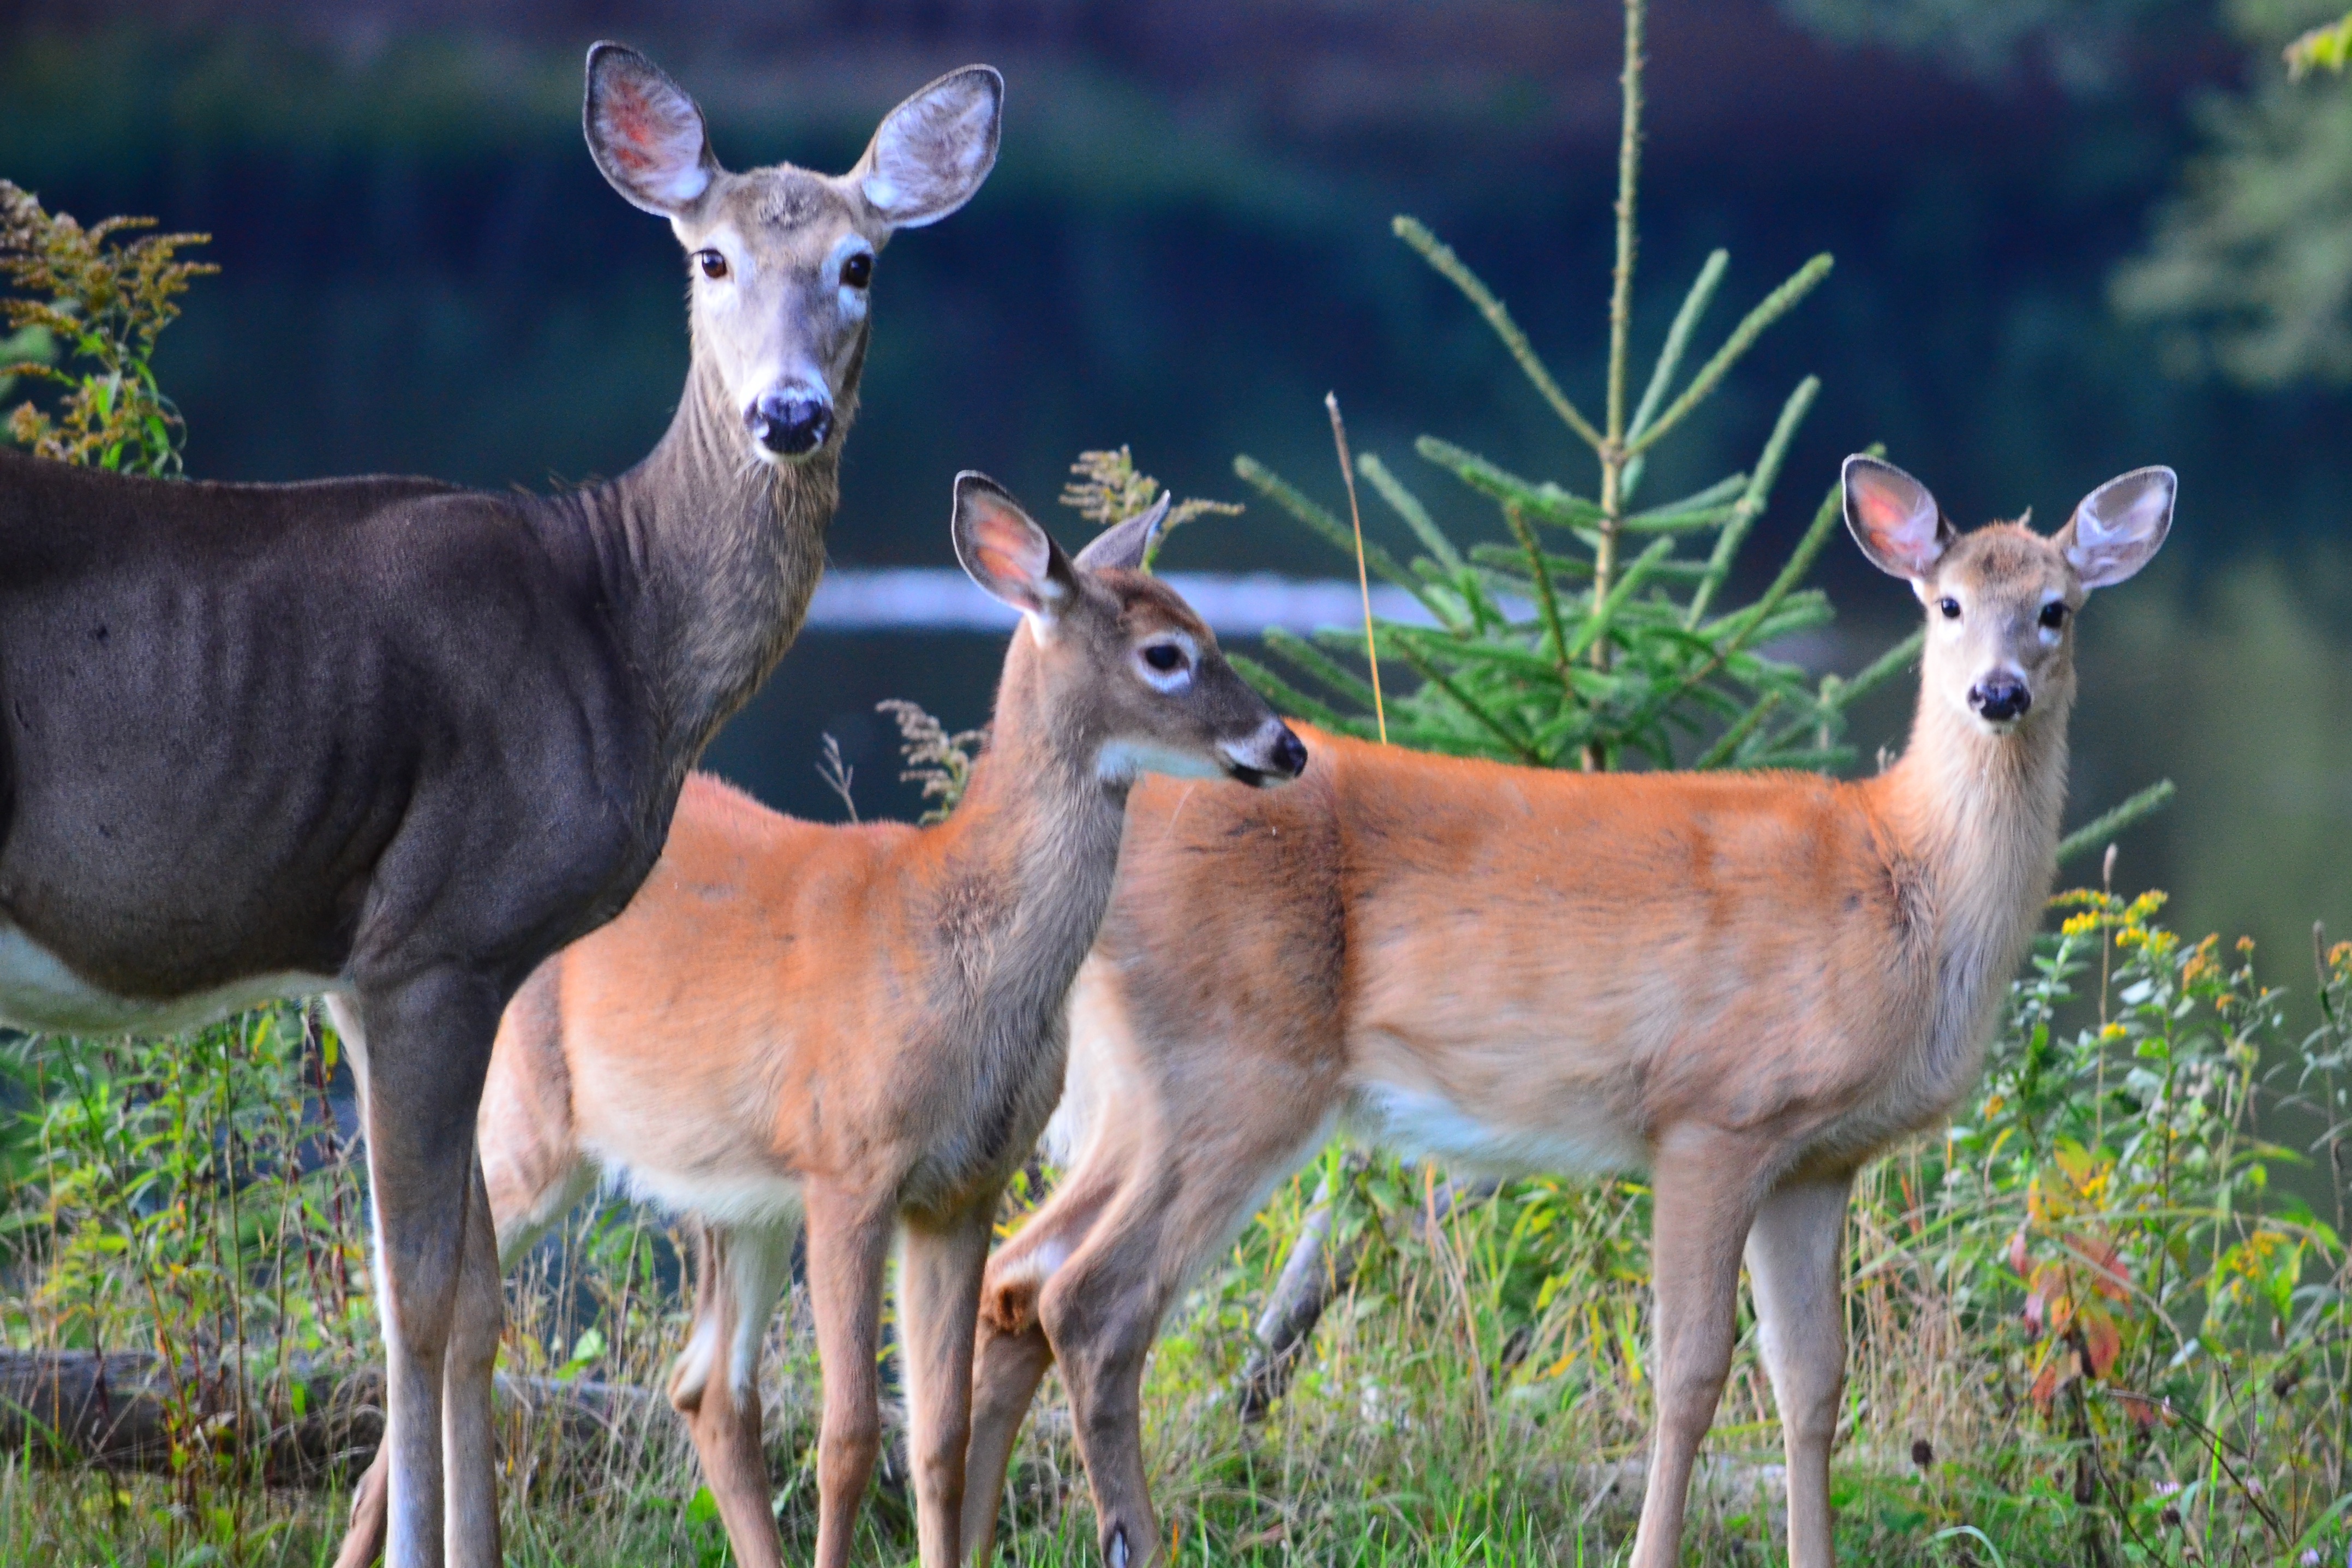
wildlife, wild, deer, mammal, fauna, animals, vertebrate, white tailed deer